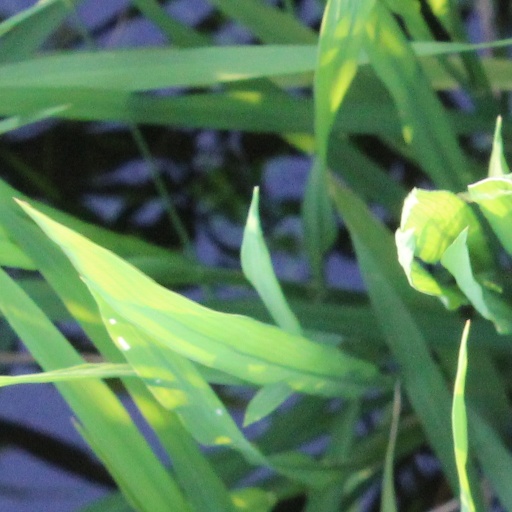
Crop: rice